Kapiti Island

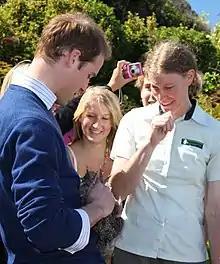
William, Prince of Wales holding a kiwi at a Department of Conservation event in 2010

In the 1830s and 1840s, the island became one of the most developed areas in the country for whaling, due to the South Taranaki Bight and Cook Strait being whale nurseries. During whaling times 2,000 people were based on the island. There were seven whaling stations in and around Kapiti Island. Oil was melted from the blubber and shipped to America for use in machinery before petroleum was used. Five whaling stations were established on Kapiti, with three additional stations on the offshore islets of Tokomapuna, Motungarara and Tahoramaurea to the south-east. The whaling station on Waiorua Bay was surrounded by a "rough township".